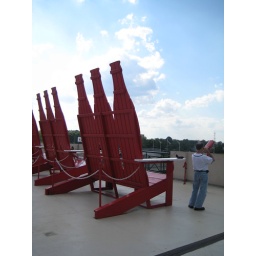
Giant wooden beach chairs in the upper deck area at Turner Field, 07/02/09